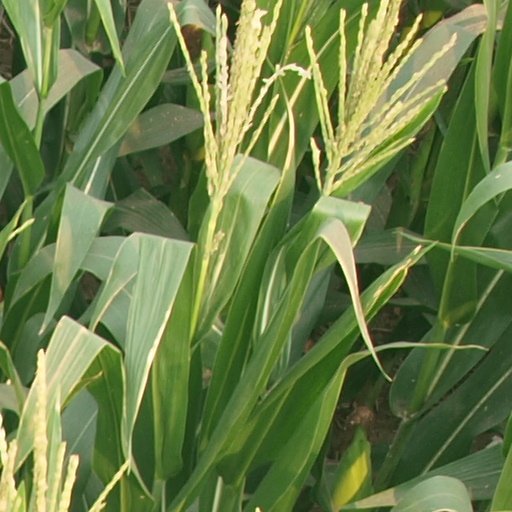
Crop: maize; corn